943

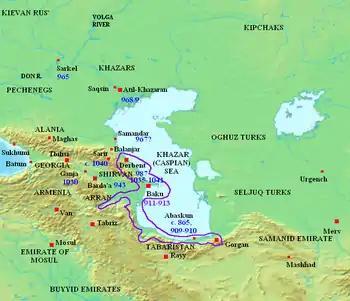
Map showing major Rus' raids (blue dates) in mid-9th to mid-11th century, around the Caspian Sea.

Year 943 (CMXLIII) was a common year starting on Sunday of the Julian calendar.